Daidō Moriyama

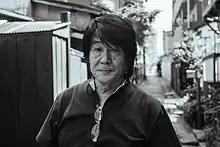
Moriyama, Tokyo, 2010

is a Japanese photographer best known for his black-and-white street photography and association with the avant-garde photography magazine "Provoke".